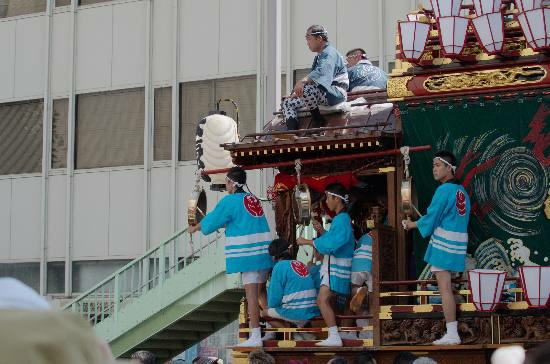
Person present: Yes